Cliveden

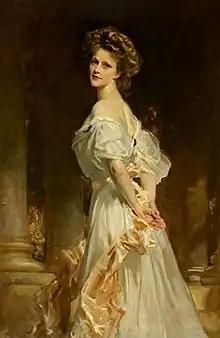
Nancy, Lady Astor by John Singer Sargent. The painting hangs at Cliveden.

In 1893 the estate was purchased by an American millionaire, William Waldorf Astor (later 1st Viscount Astor), who made sweeping alterations to the gardens and the interior of the house. However, after the early death of his wife, he lived a reclusive life at Cliveden. He gave the house to his son Waldorf (later 2nd Viscount Astor) on the occasion of his marriage to Nancy Langhorne in 1906 and moved to Hever Castle.